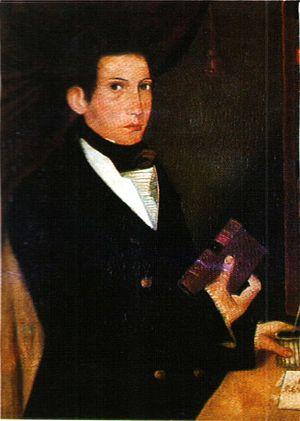
Giovan Francesco Pugliese est un économiste, historien et juriste italien. Il est un des principaux représentant de la classe intellectuelle du Royaume des Deux-Siciles et a rédigé de nombreuses chroniques juridique mais également relatant de la vie traditionnelle calabraise et de divers témoignages basés sur la tradition populaire.